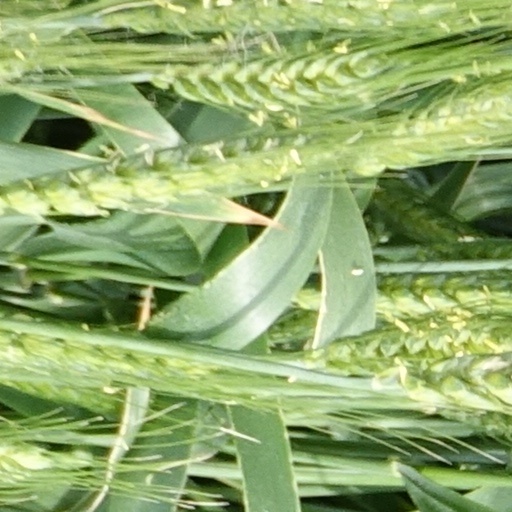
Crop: wheat